Gunturu Seshendra Sarma

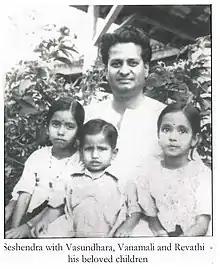
Seshendra

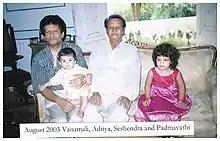
Seshendra with his son and grandchildren

Seshendra Sarma is the second person to have been nominated for the Nobel Literature prize for his contribution to literary field from India, the first being Rabindranath Tagore. The West Bengal Government conferred upon him the title "Rashtrendu" (Moon of the Nation) in honour of his accomplishments. Telugu University conferred an honorary D.Litt. on him in 1994. He received the "Kalidas Samman" award from the Madhya Pradhesh government. He won a Central Sahitya Akademi fellowship in 1999. The other important awards Seshendra received are ‘Subrahmanya Bharati Ekta Award’ from the Hindi Academy, Rashtriya Sanskriti Puraskar’, ‘Ugadi Puraskar’, ‘Tilak Award’ and ‘Sahitya Ratna 2001’ from Sri Ram Sahitya Mandal, Himachal Pradesh. He has been nominated as a member to the ‘Kendriya Hindi Samithi’ by Prime Minister of India. He was selected for Hamsa Award, in 2004-05, by the Govt. of AP.